Dolphin Mall

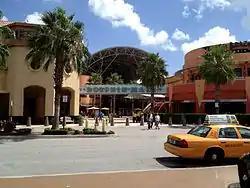

Dolphin Mall is a discount outlet shopping mall in Miami, Florida, United States. Opened in 2001, it consists of over of retail space. Major tenants of the mall include Bass Pro Shops, Burlington, Forever 21, Marshalls, Off 5th, and Ross Dress for Less. Other amenities of the mall include Dave & Buster's and a movie theater owned by CMX. The mall is owned and managed by Taubman Centers, who developed it with Swerdlow Real Estate.